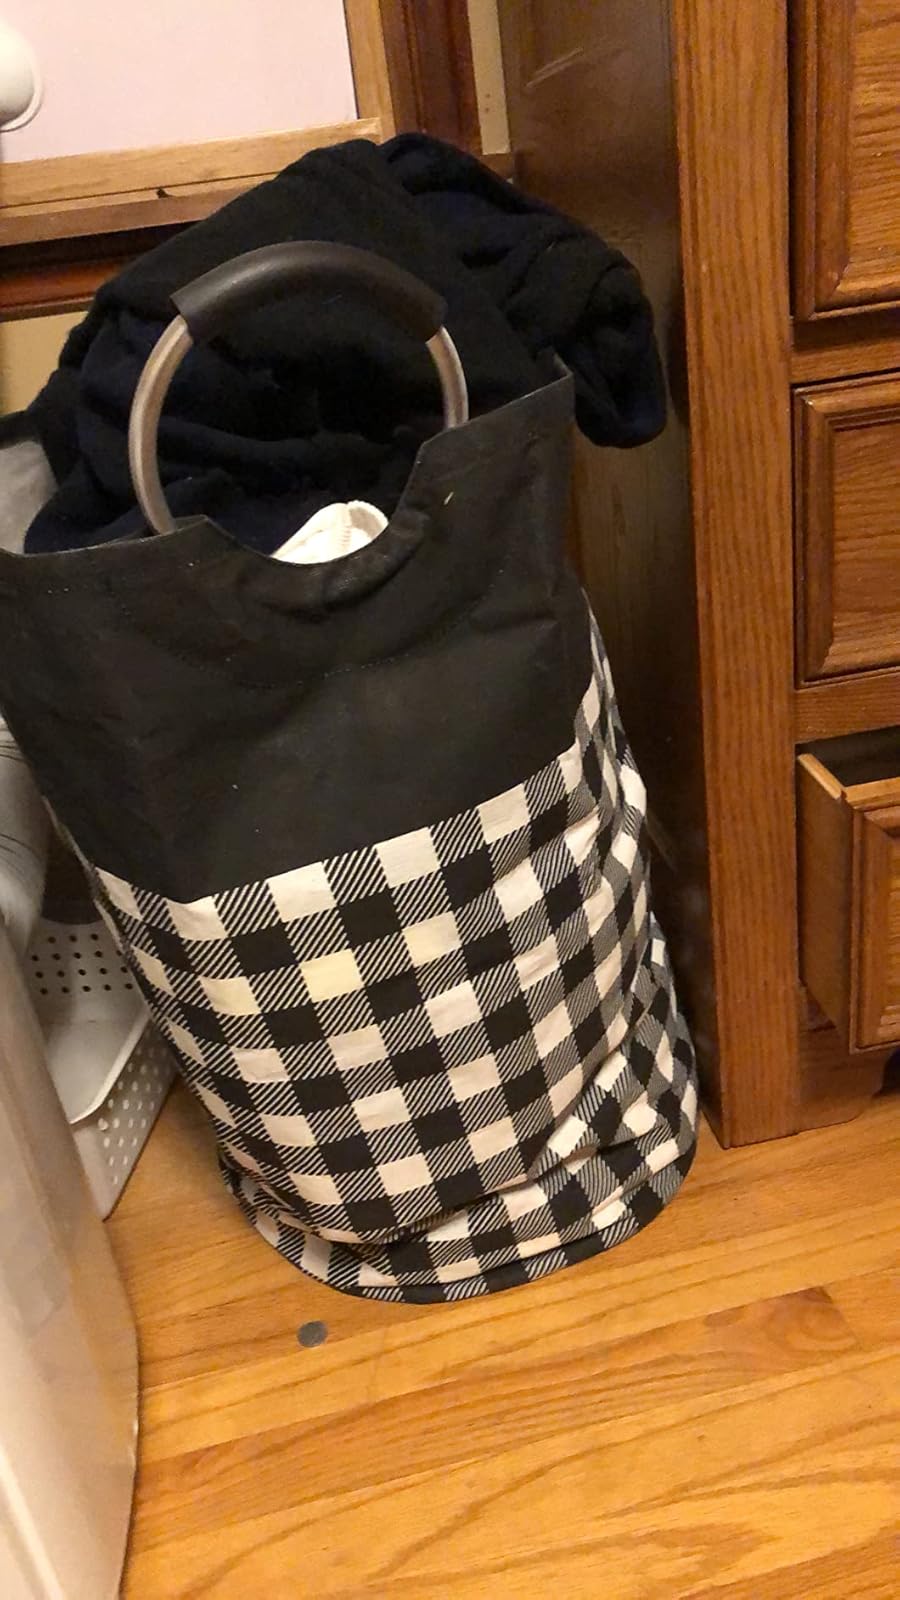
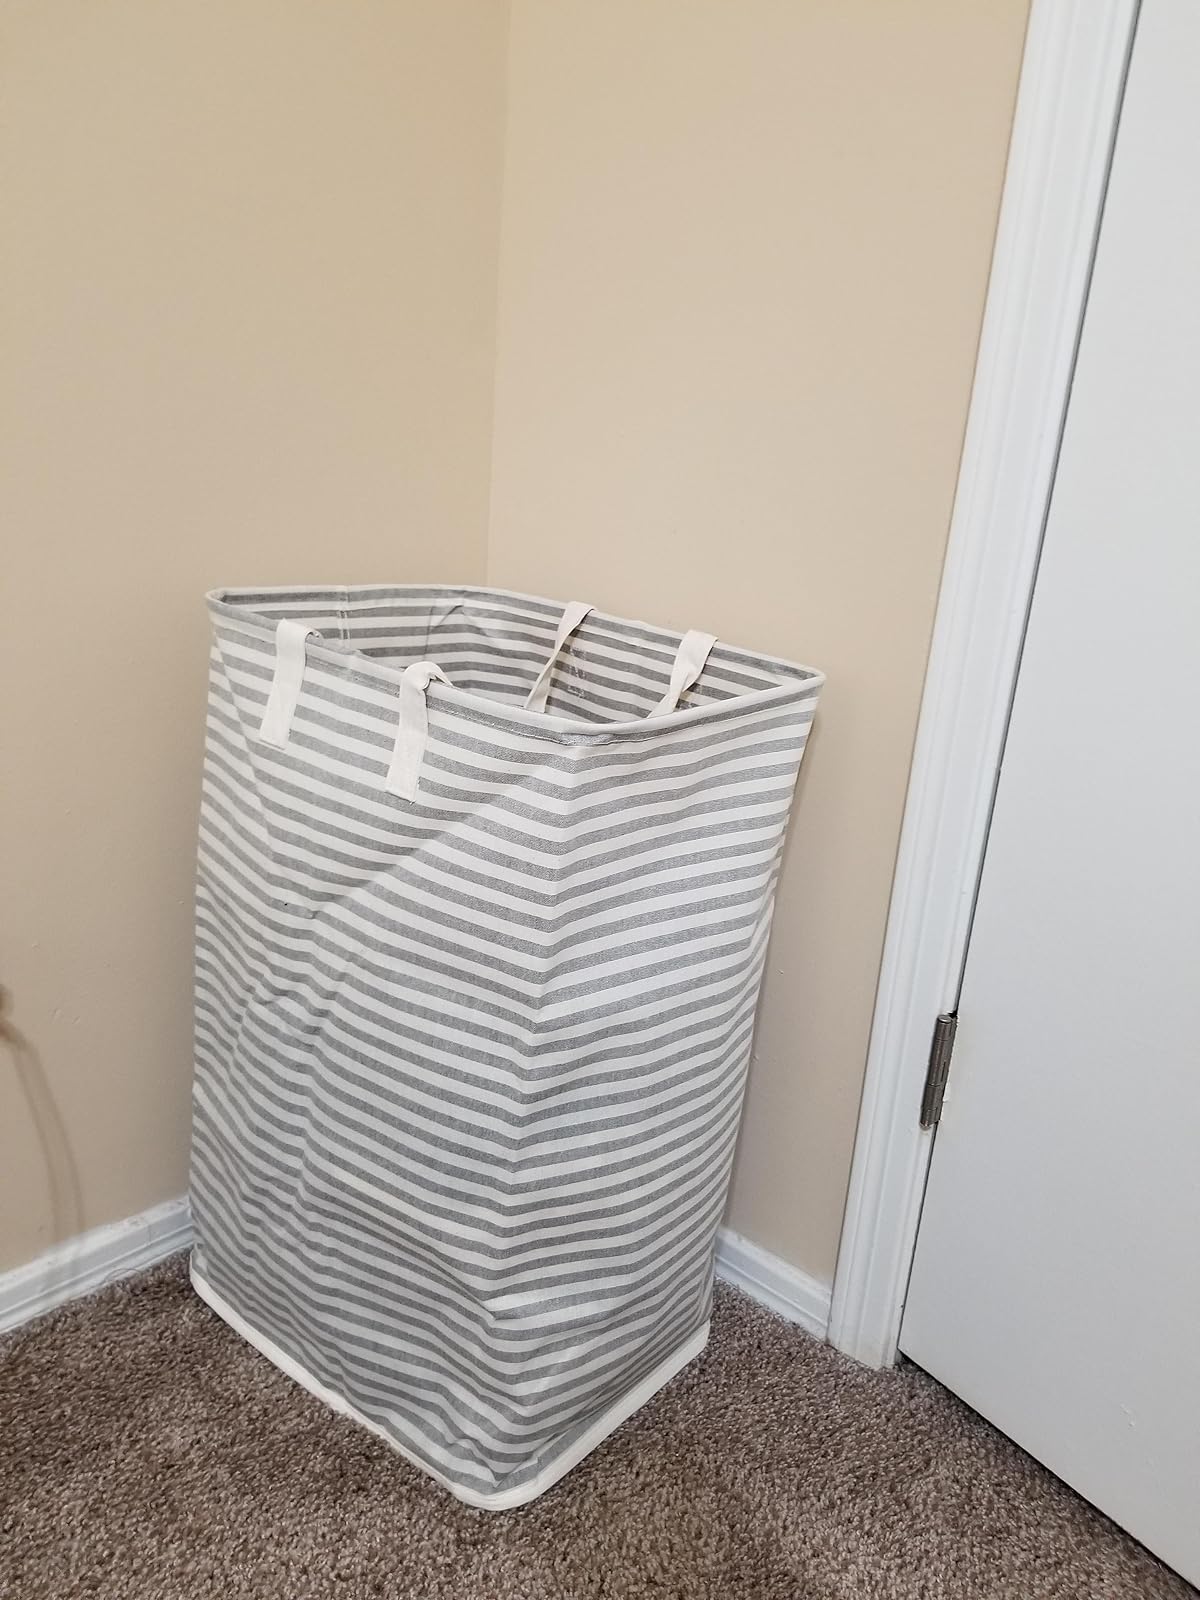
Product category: items_hamper
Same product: no